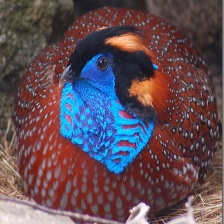
Species: SATYR TRAGOPAN
Scientific name: TRAGOPAN SATYRA